Cooper T49

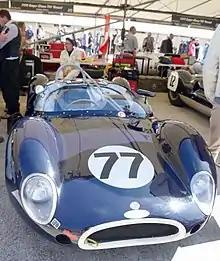
1959 Cooper T49 Monaco

The Cooper T49 (Type 49), also known as the Cooper Monaco T49, or the Cooper T49 Monaco, is a lightweight sports racing car, designed, developed and built by the British manufacturer Cooper, in 1959. It was manufactured as the successor to the Cooper T39 (more commonly known as the 'Bobtail'). It competed in motor racing between 1959 and 1966, and was extremely successful, as well as being very competitive. It won 89 races (plus an additional 16 class wins), scored 136 podium finishes, and clinched 11 pole positions. It was powered by a Coventry Climax four-cylinder engine of varying displacements; those being , , and .